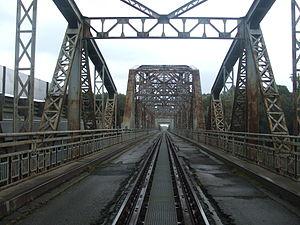
Tiszaug est un village et une commune du comitat de Bács-Kiskun en Hongrie.